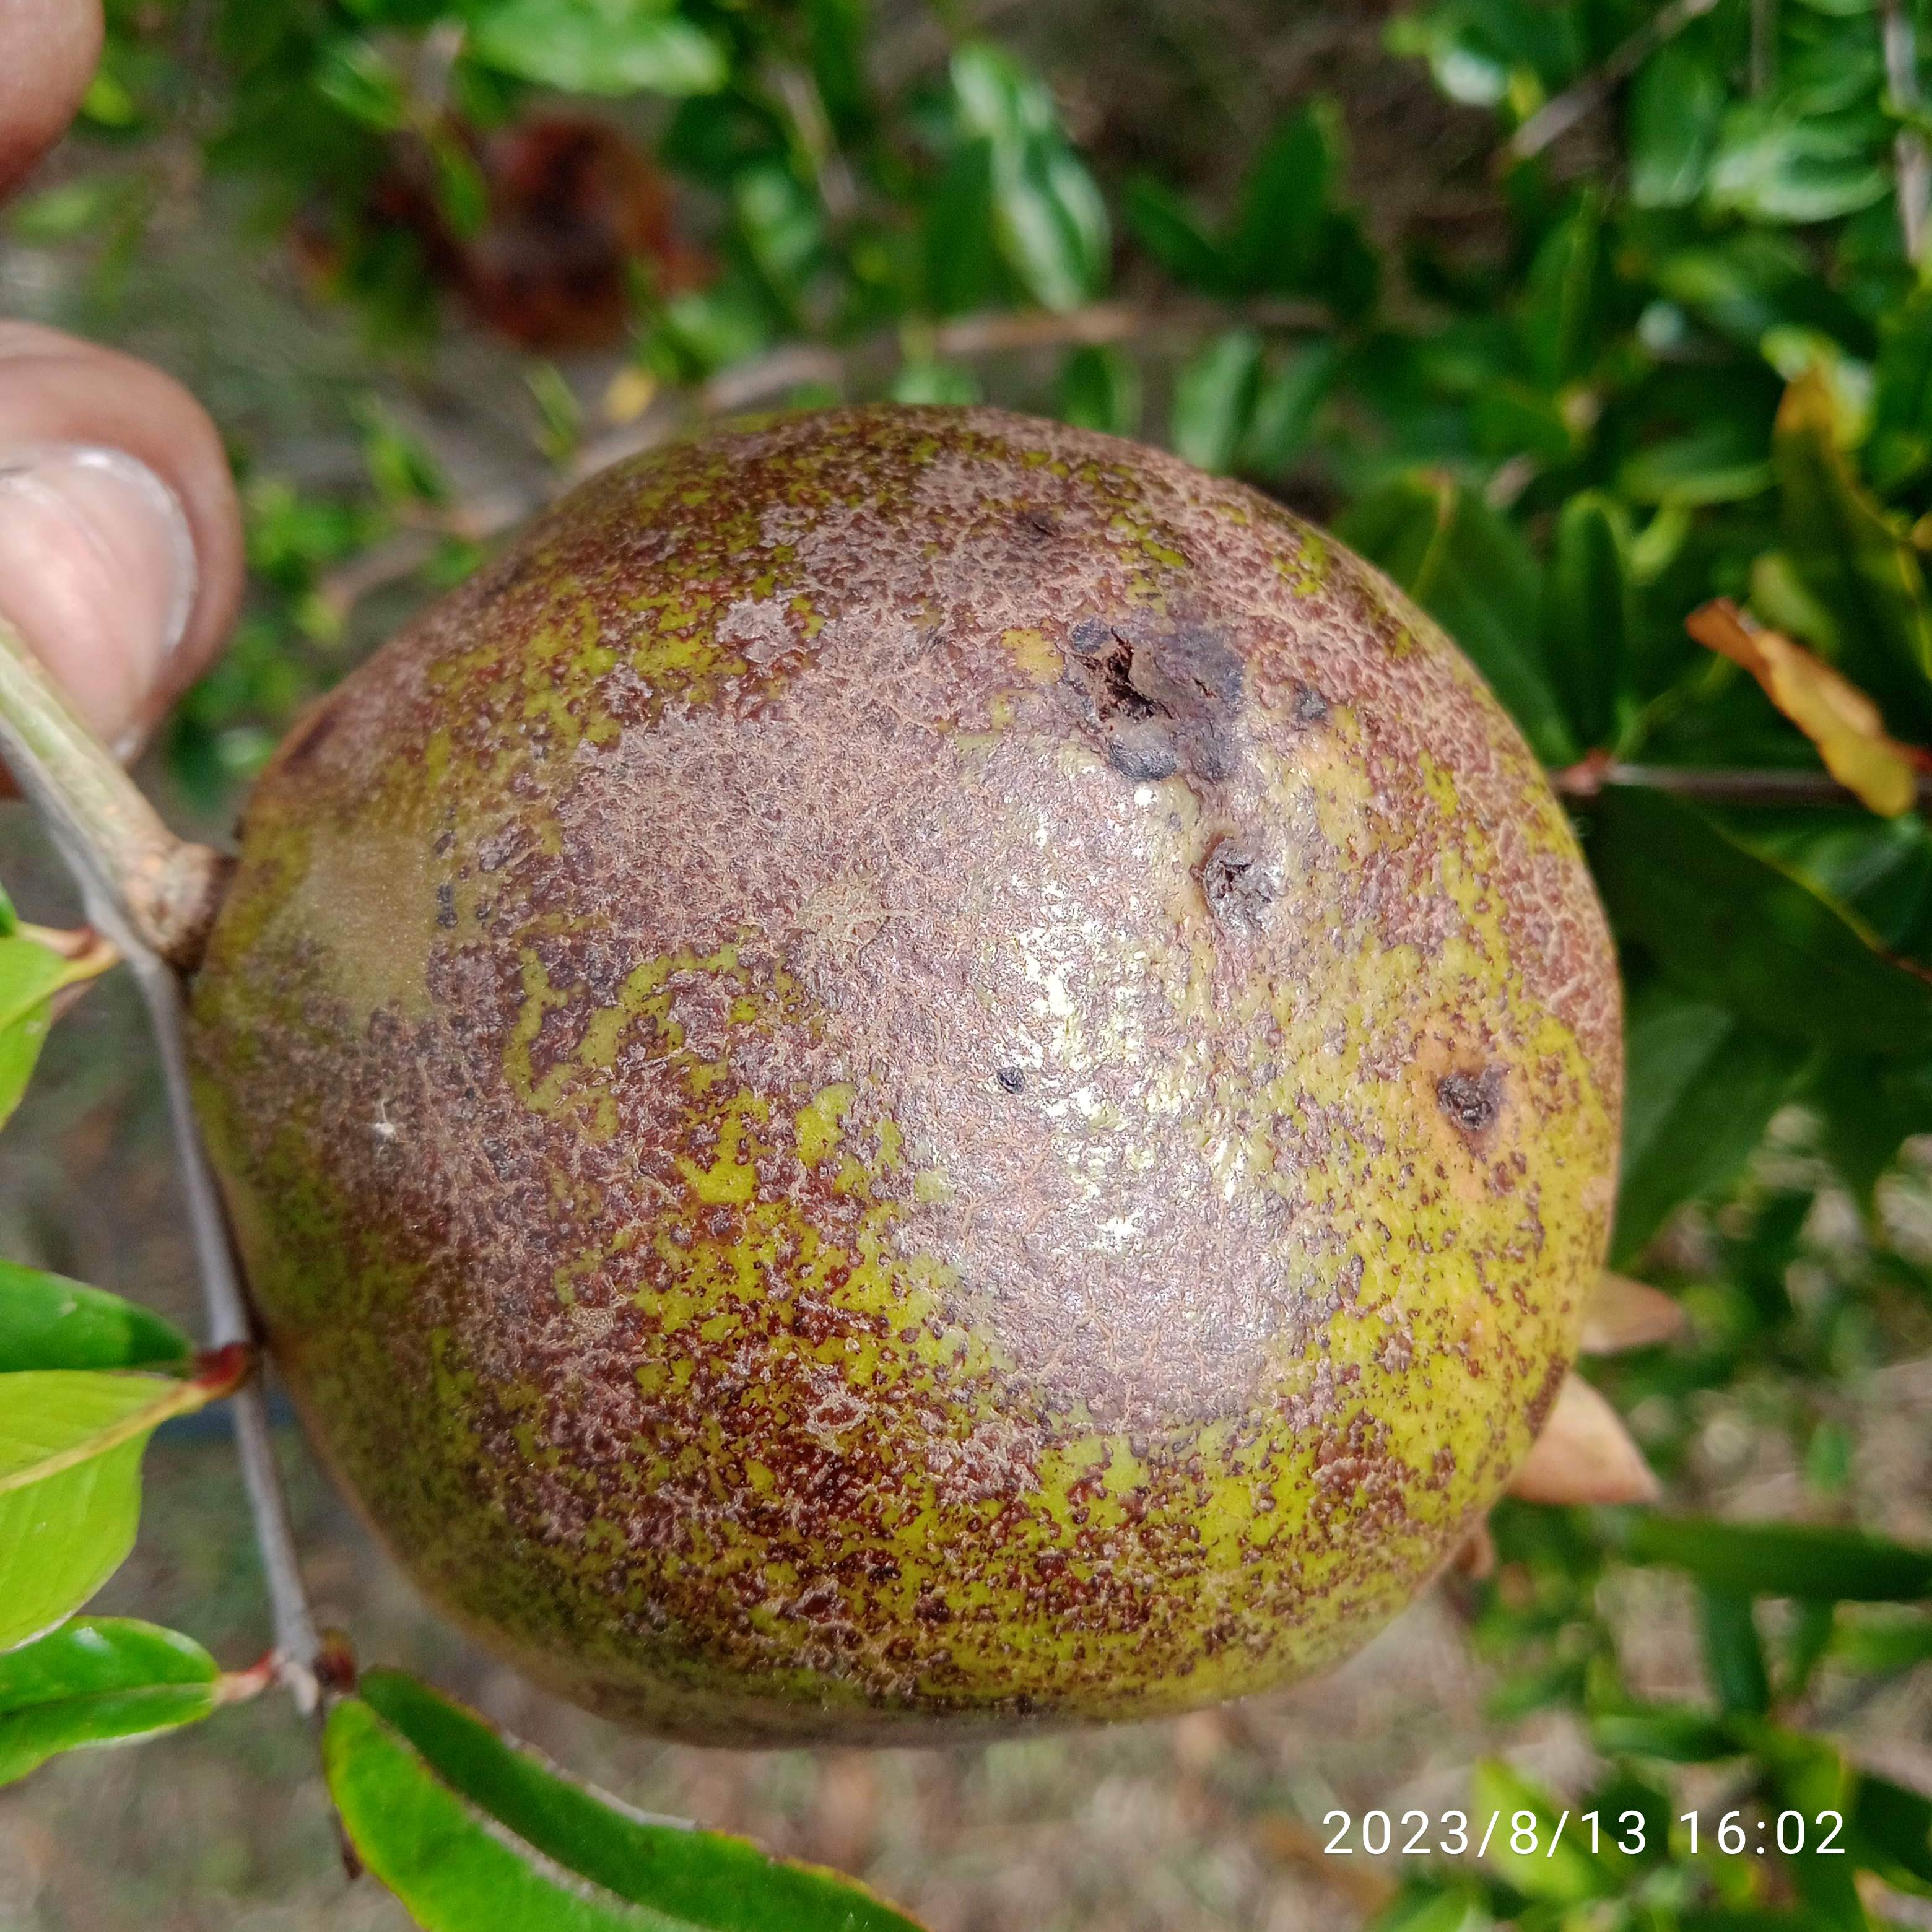
Label: Cercospora